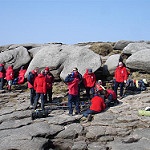
Scene: Outdoor